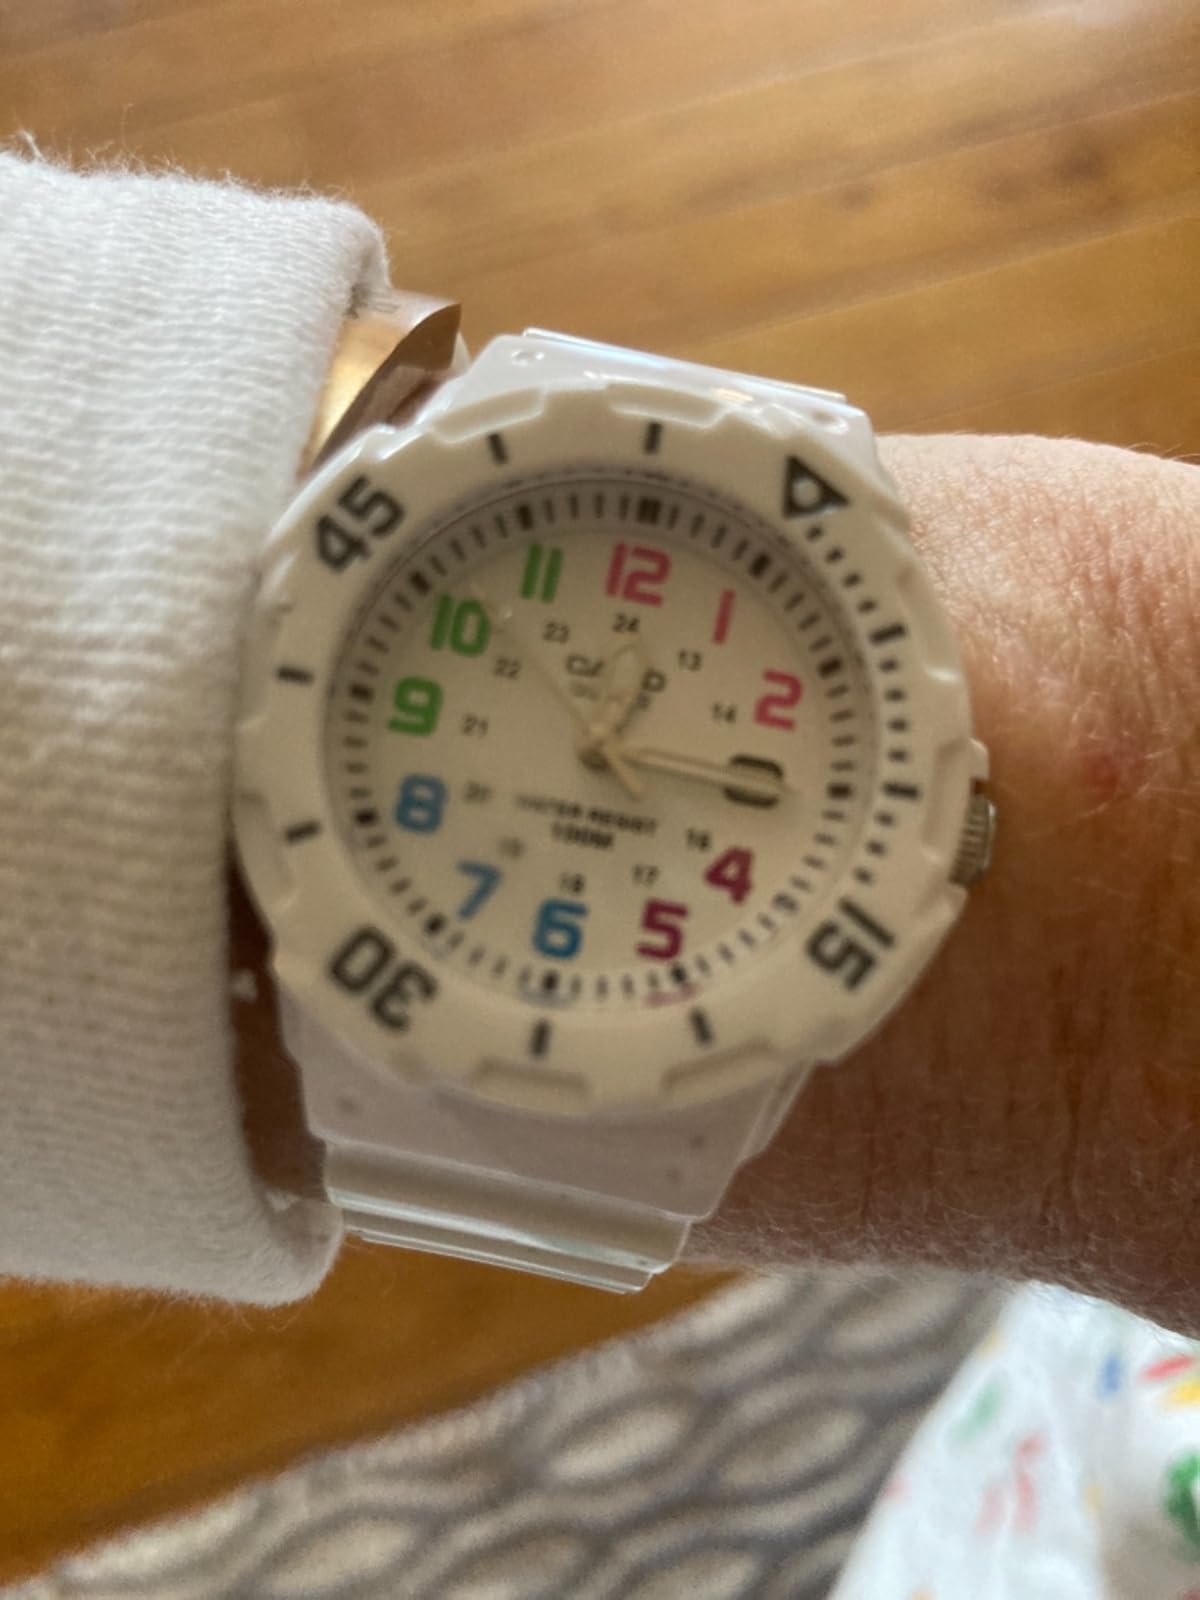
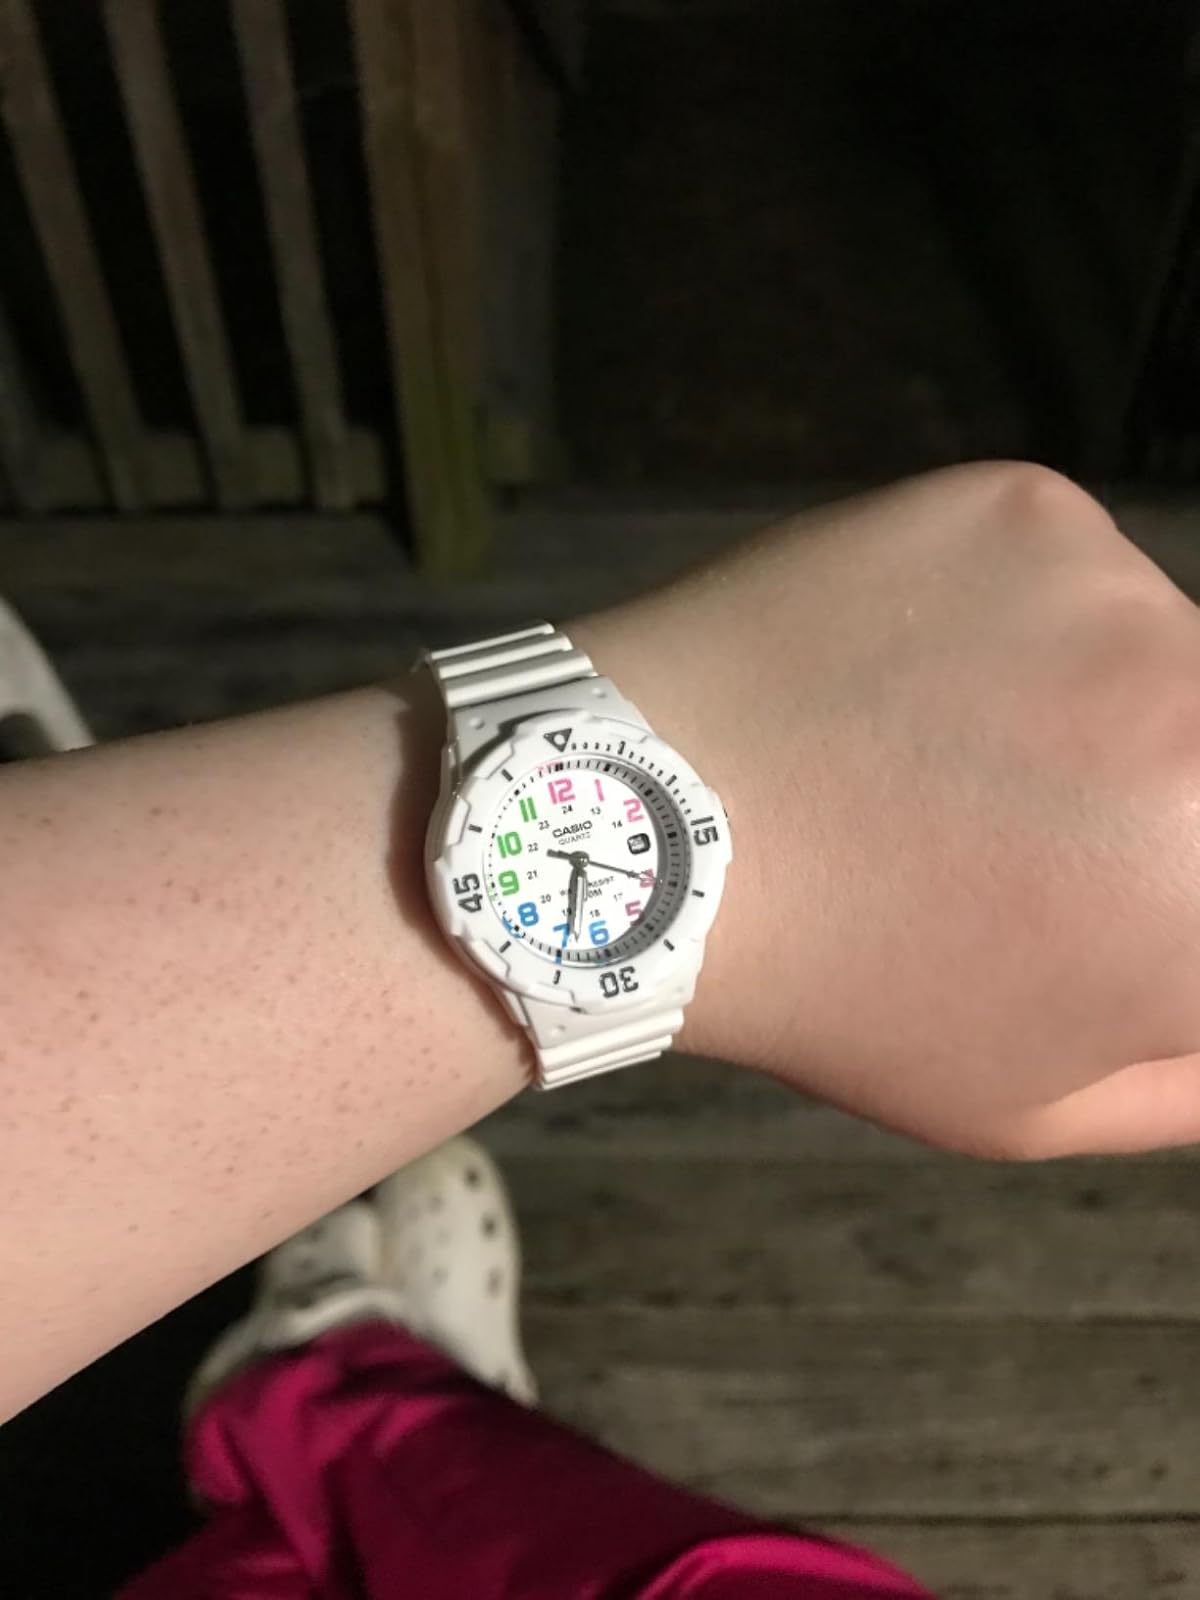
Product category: accessories_watch
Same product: yes